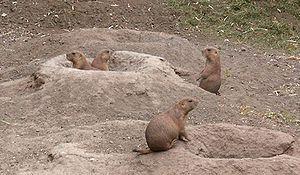
Les Rongeurs ou Rodentiens sont un ordre de mammifères placentaires. Ces animaux se caractérisent par leur unique paire d'incisives à croissance continue sur chacune de leurs mâchoires, qui leur servent à ronger leur nourriture, à creuser des galeries ou à se défendre. Le reste de leur morphologie est relativement variable, mais la majorité des espèces sont de petite taille, avec un corps trapu, des pattes courtes et une longue queue. La plupart des rongeurs se nourrissent de graines ou d'autres matières végétales, mais d'autres ont des régimes alimentaires plus variés. Ce sont souvent des animaux sociaux et beaucoup d'espèces vivent en communauté au sein desquelles les individus interagissent et communiquent entre eux de façon complexe. Le mode de reproduction peut être monogame, polygyne ou avec promiscuité sexuelle. De nombreuses espèces ont des portées de petits peu développés et dépendants, quand d'autres donnent directement naissance à des jeunes déjà relativement bien développés.